The Swellers

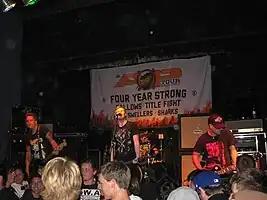
Left to right: Boros, Nick Diener, Jonathan Diener, and Collins in 2011

The Swellers were an American punk band from Flint, Michigan. Their music is influenced by melodic punk rock, as well as alternative and indie rock bands, from the 1990s. They disbanded in 2015.